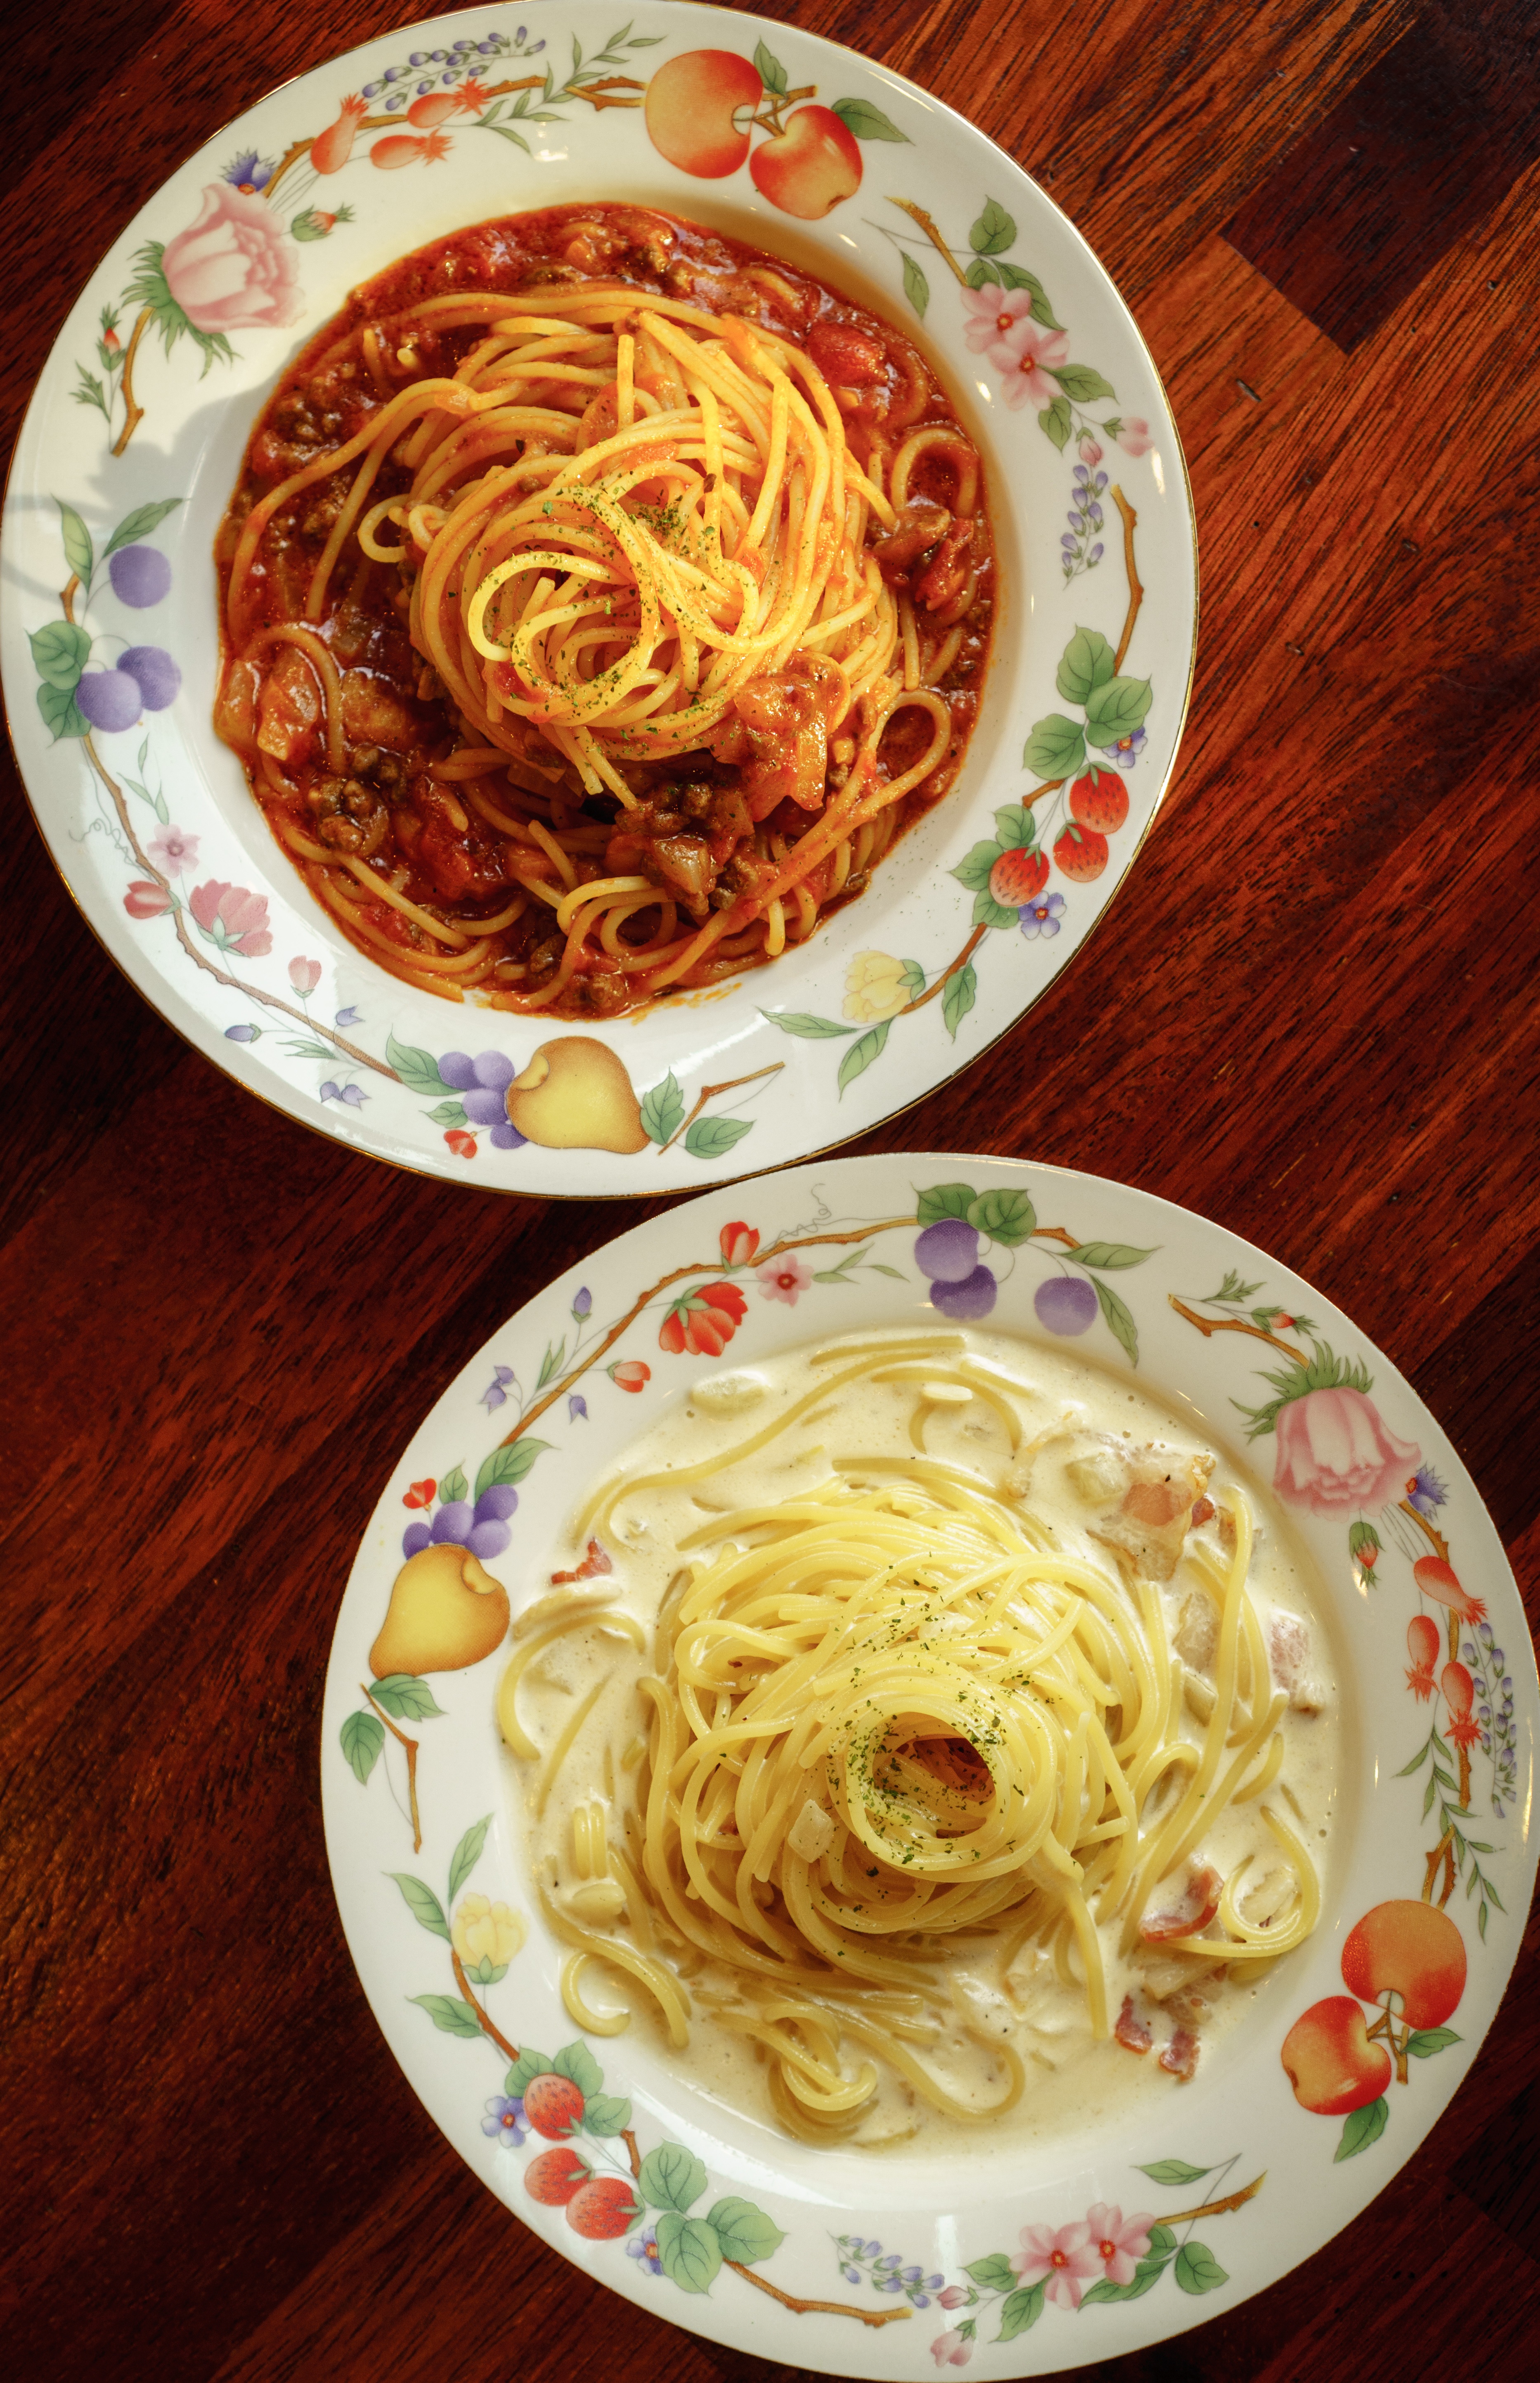
dish, meal, food, culinary, lunch, cuisine, sauce, homemade, pasta, noodle, asian food, dinner, spaghetti, plates, vermicelli, italian food, mediterranean food, carbonara, european food, bucatini, pici